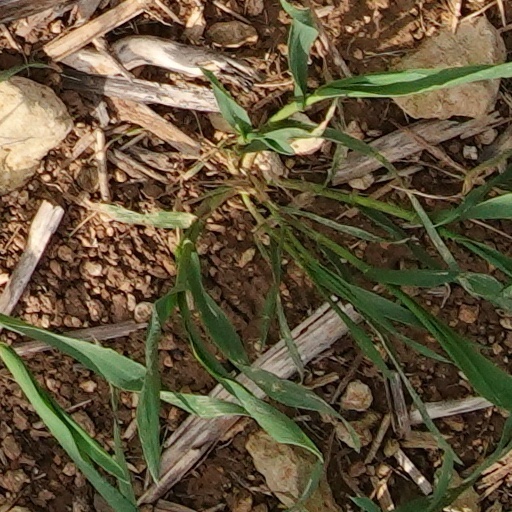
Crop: wheat